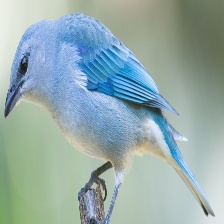
Species: AZURE TANAGER
Scientific name: THRAUPIS CYANOPTERA